Brazil

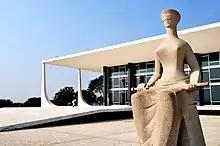
The Supreme Federal Court of Brazil serves primarily as the Constitutional Court of the country

The wildlife of Brazil comprises all naturally occurring animals, plants, and fungi in the South American country. Home to 60% of the Amazon rainforest, which accounts for approximately one-tenth of all species in the world, Brazil is considered to have the greatest biodiversity of any country on the planet, containing over 70% of all animal and plant species catalogued. Brazil has the most known species of plants (55,000), freshwater fish (3,000) and mammals (over 689). It also ranks third on the list of countries with the most bird species (1,832) and second with the most reptile species (744). The number of fungal species is unknown but is large. Brazil is second only to Indonesia as the country with the most endemic species.